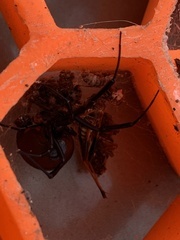
Species: Lactrodectus_hesperus